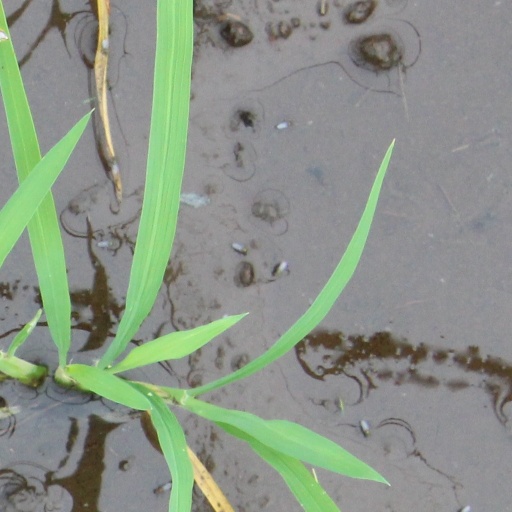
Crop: rice